Congestion pricing

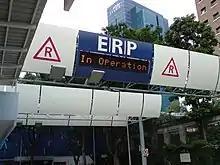
Automatic tolling gantry of Singapore's Electronic Road Pricing scheme

In an effort to improve the pricing mechanism, and, to introduce real-time variable pricing,